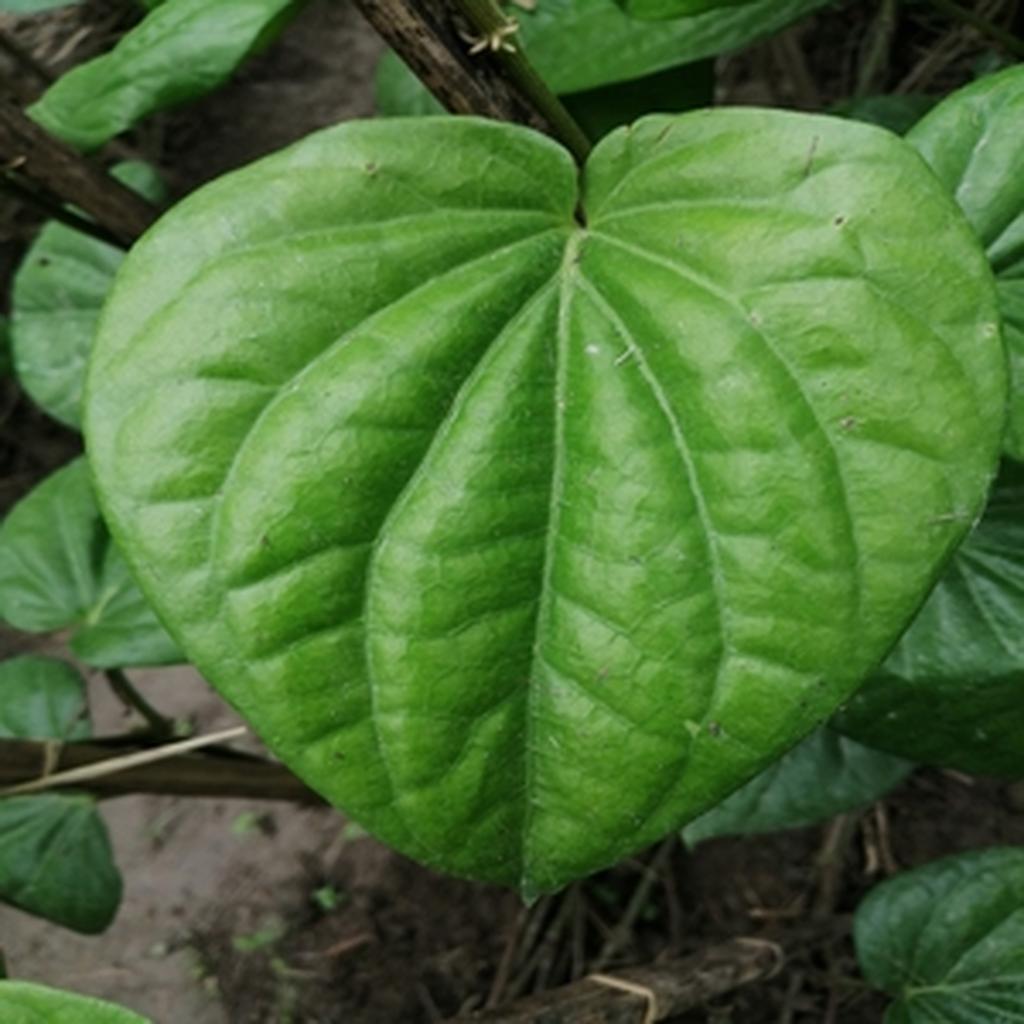
Label: Healthy_Leaf